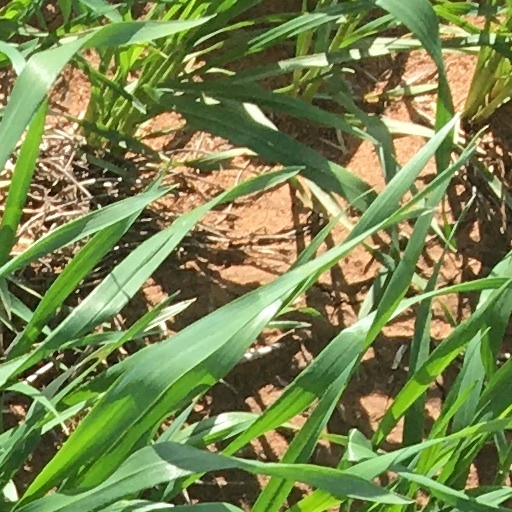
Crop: wheat